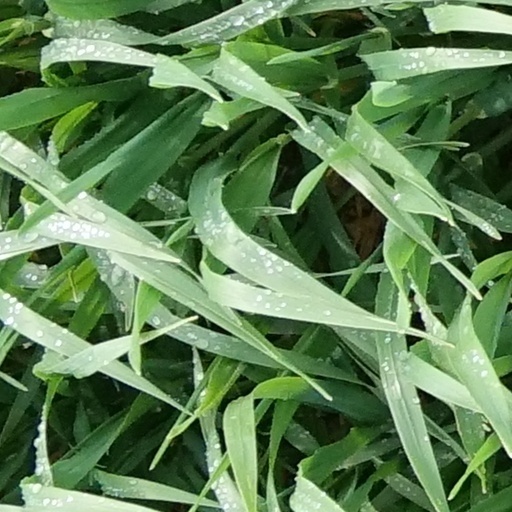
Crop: wheat